Question: Please indicate a possible affordance area of baseball bat that can be used for hitting
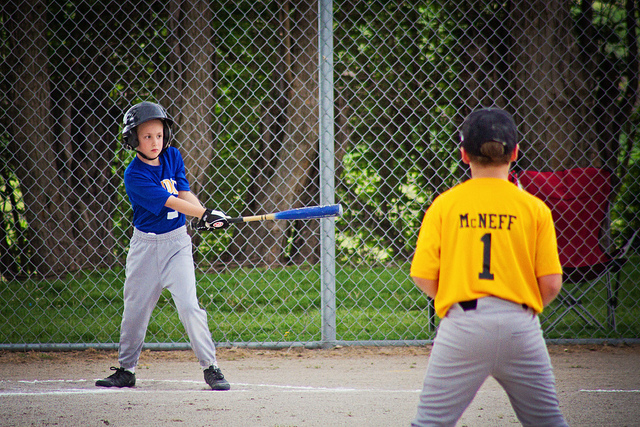
Answer: [282.322, 204.497, 337.416, 218.082]